Jaap Stam

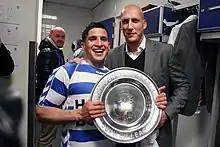
Stam (right) during his period with PEC Zwolle

On 28 December 2018, Stam was appointed as the new manager of Eredivisie club PEC Zwolle on a year-and-a-half contract.